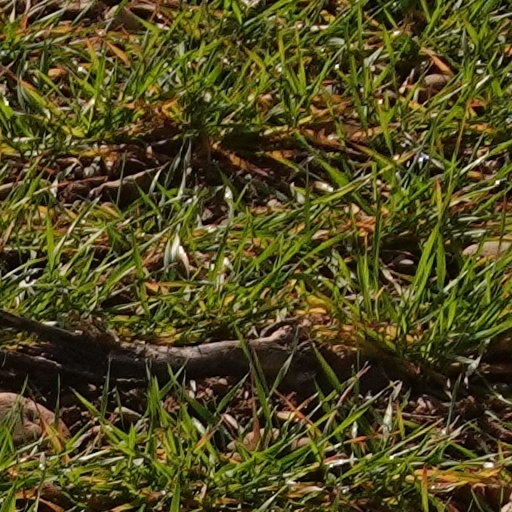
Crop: wheat